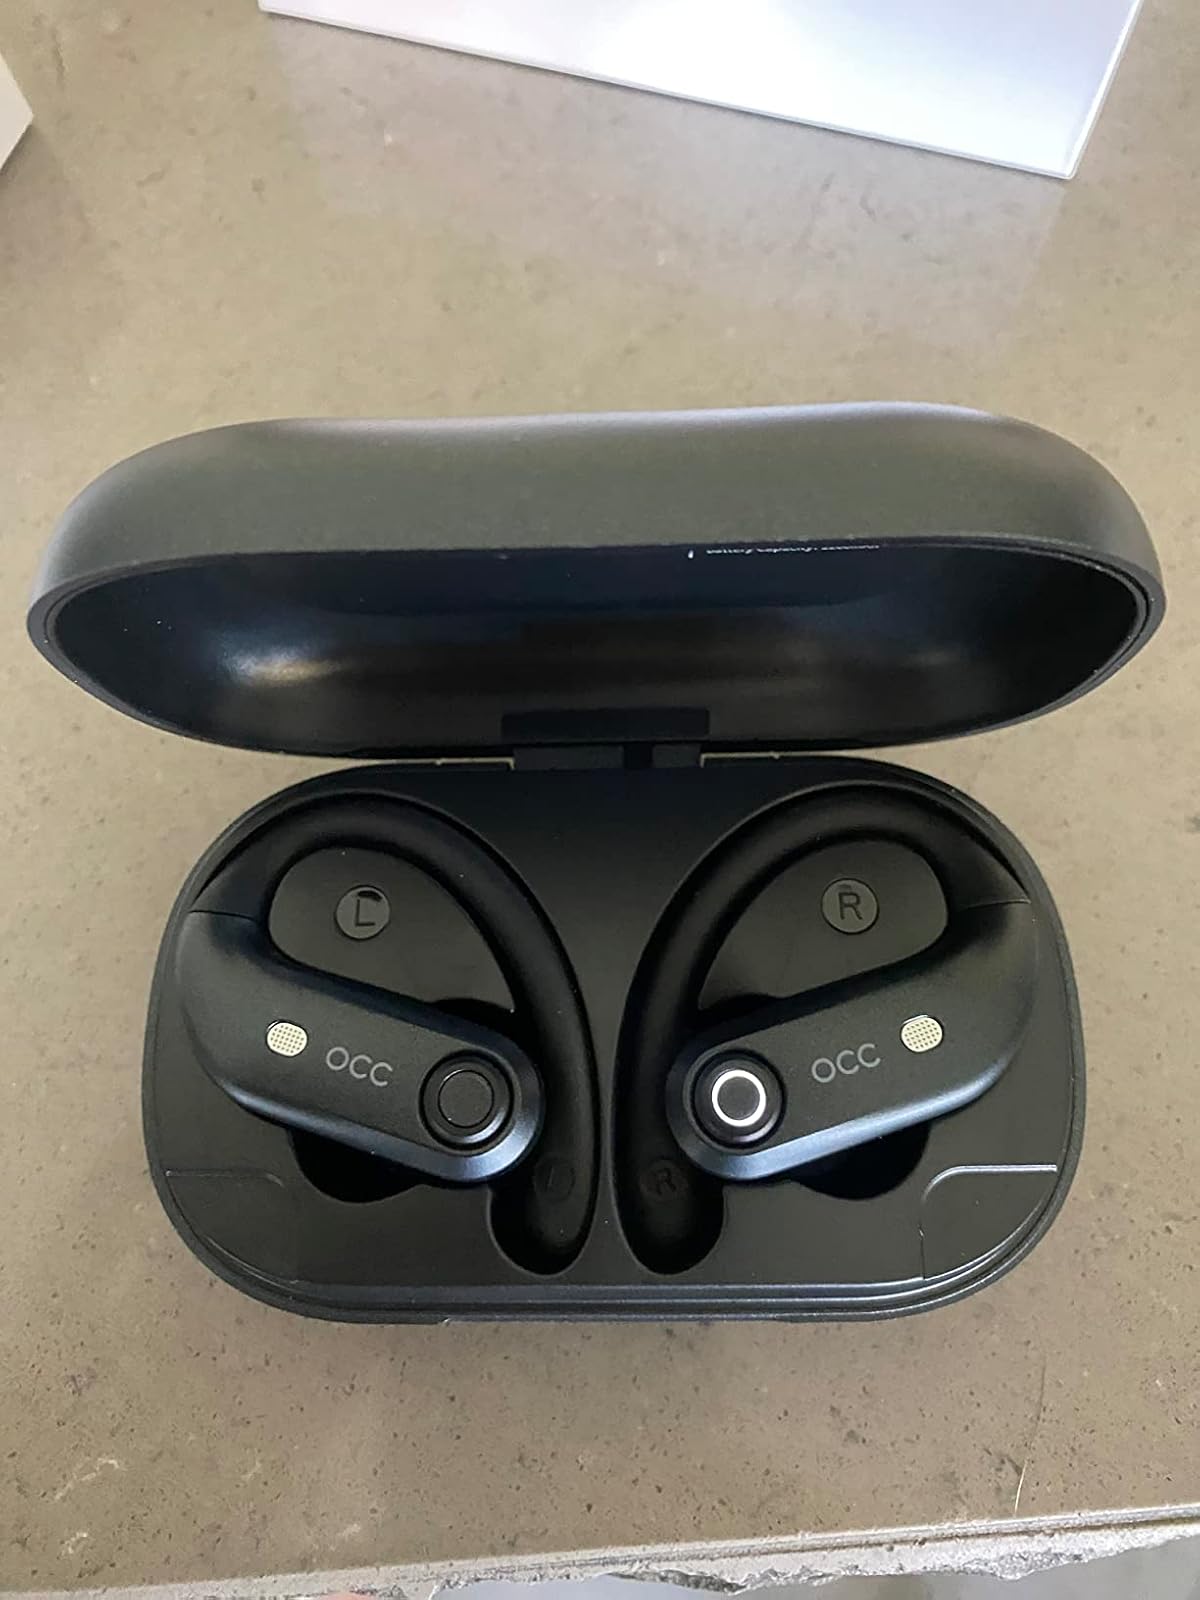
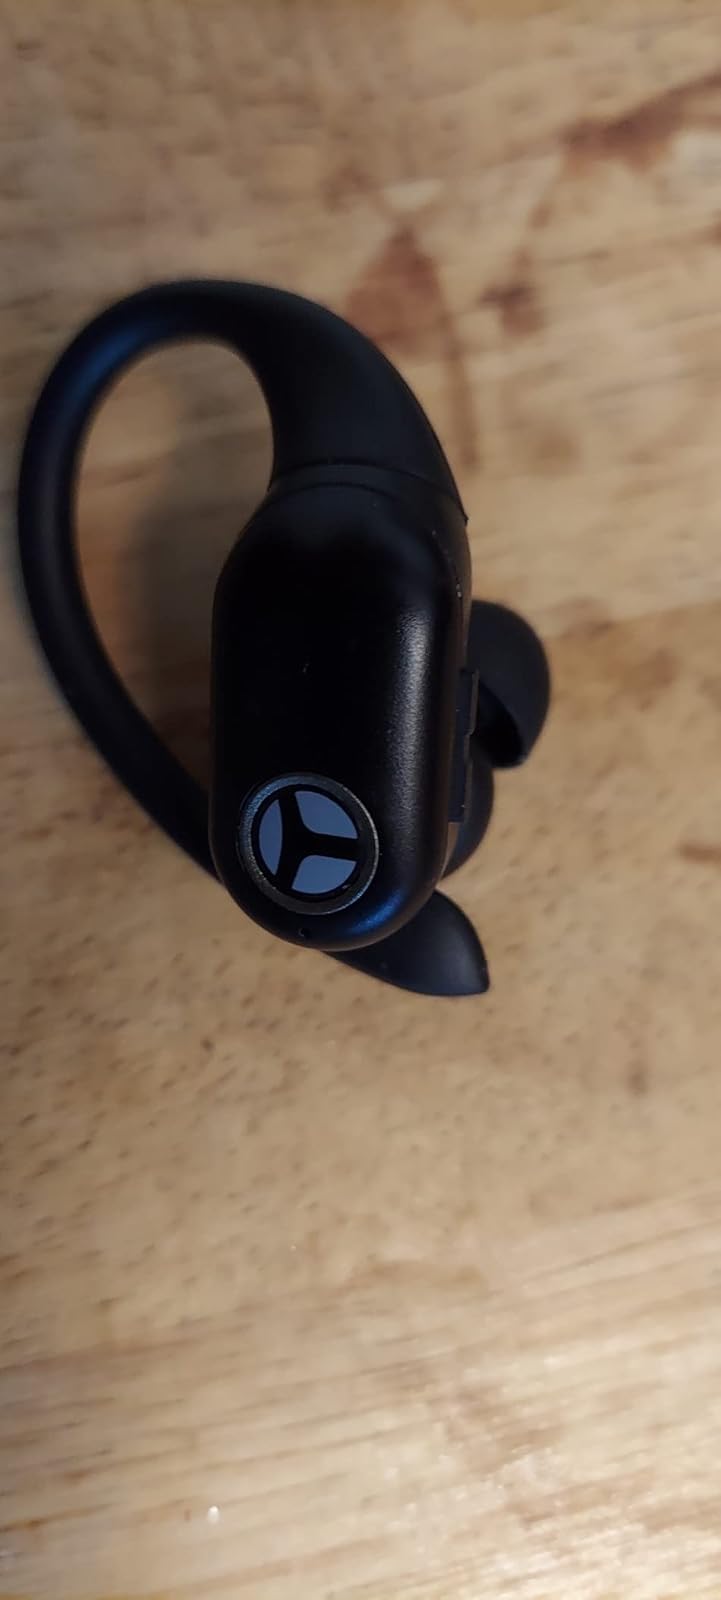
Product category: earbuds
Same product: no